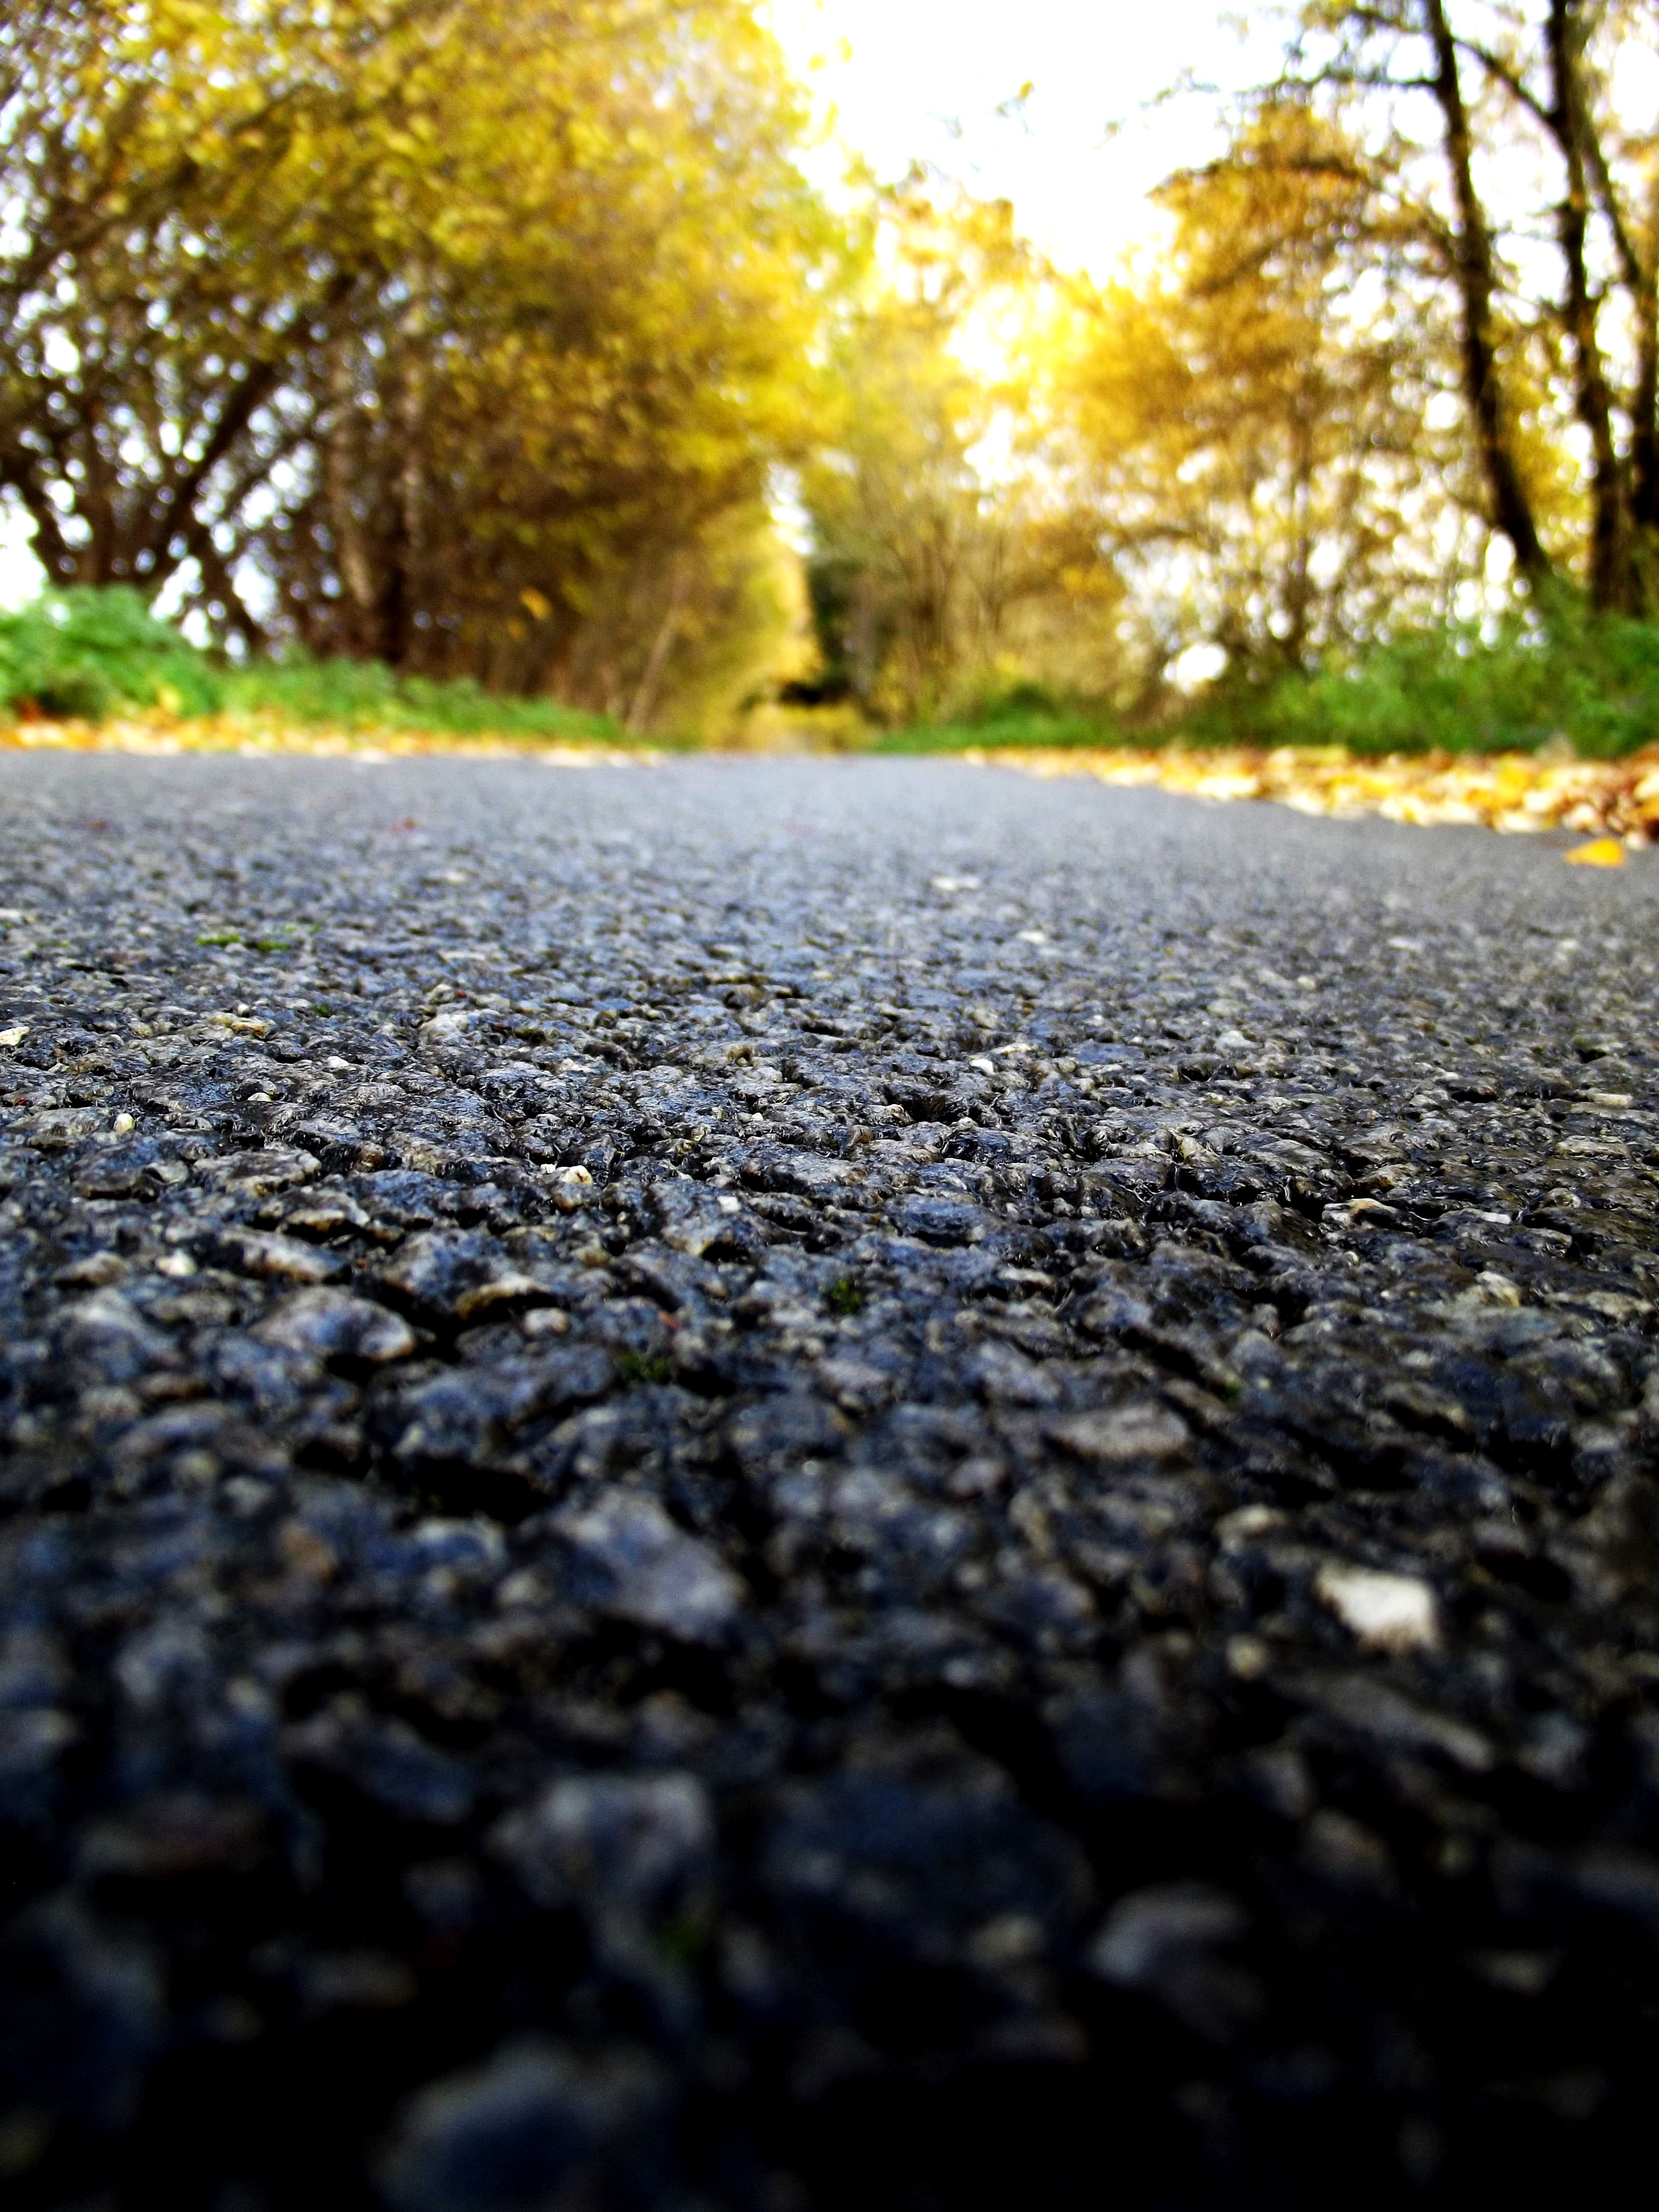
tree, nature, forest, path, grass, light, plant, sunlight, morning, leaf, flower, asphalt, autumn, season, woodland, road surface, woody plant